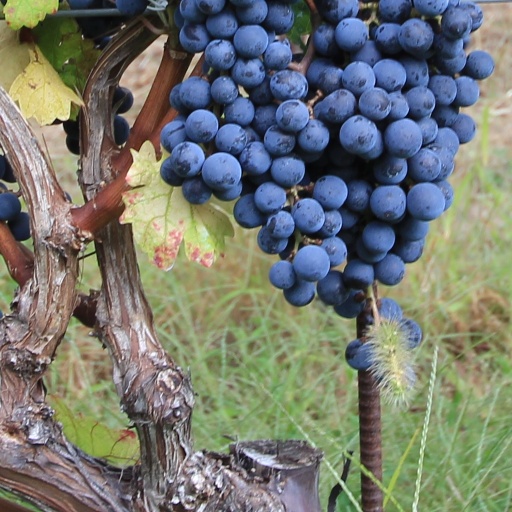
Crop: grape